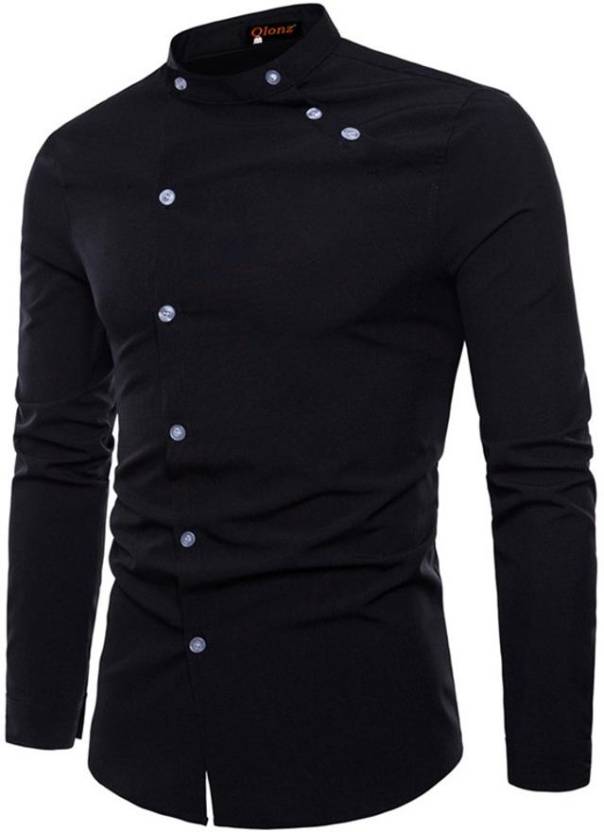
Product: Men Regular Fit Solid Mandarin Collar Casual Shirt
Price: ₹289
Colors: Black
Pattern: Solid
Description: Good quality product.